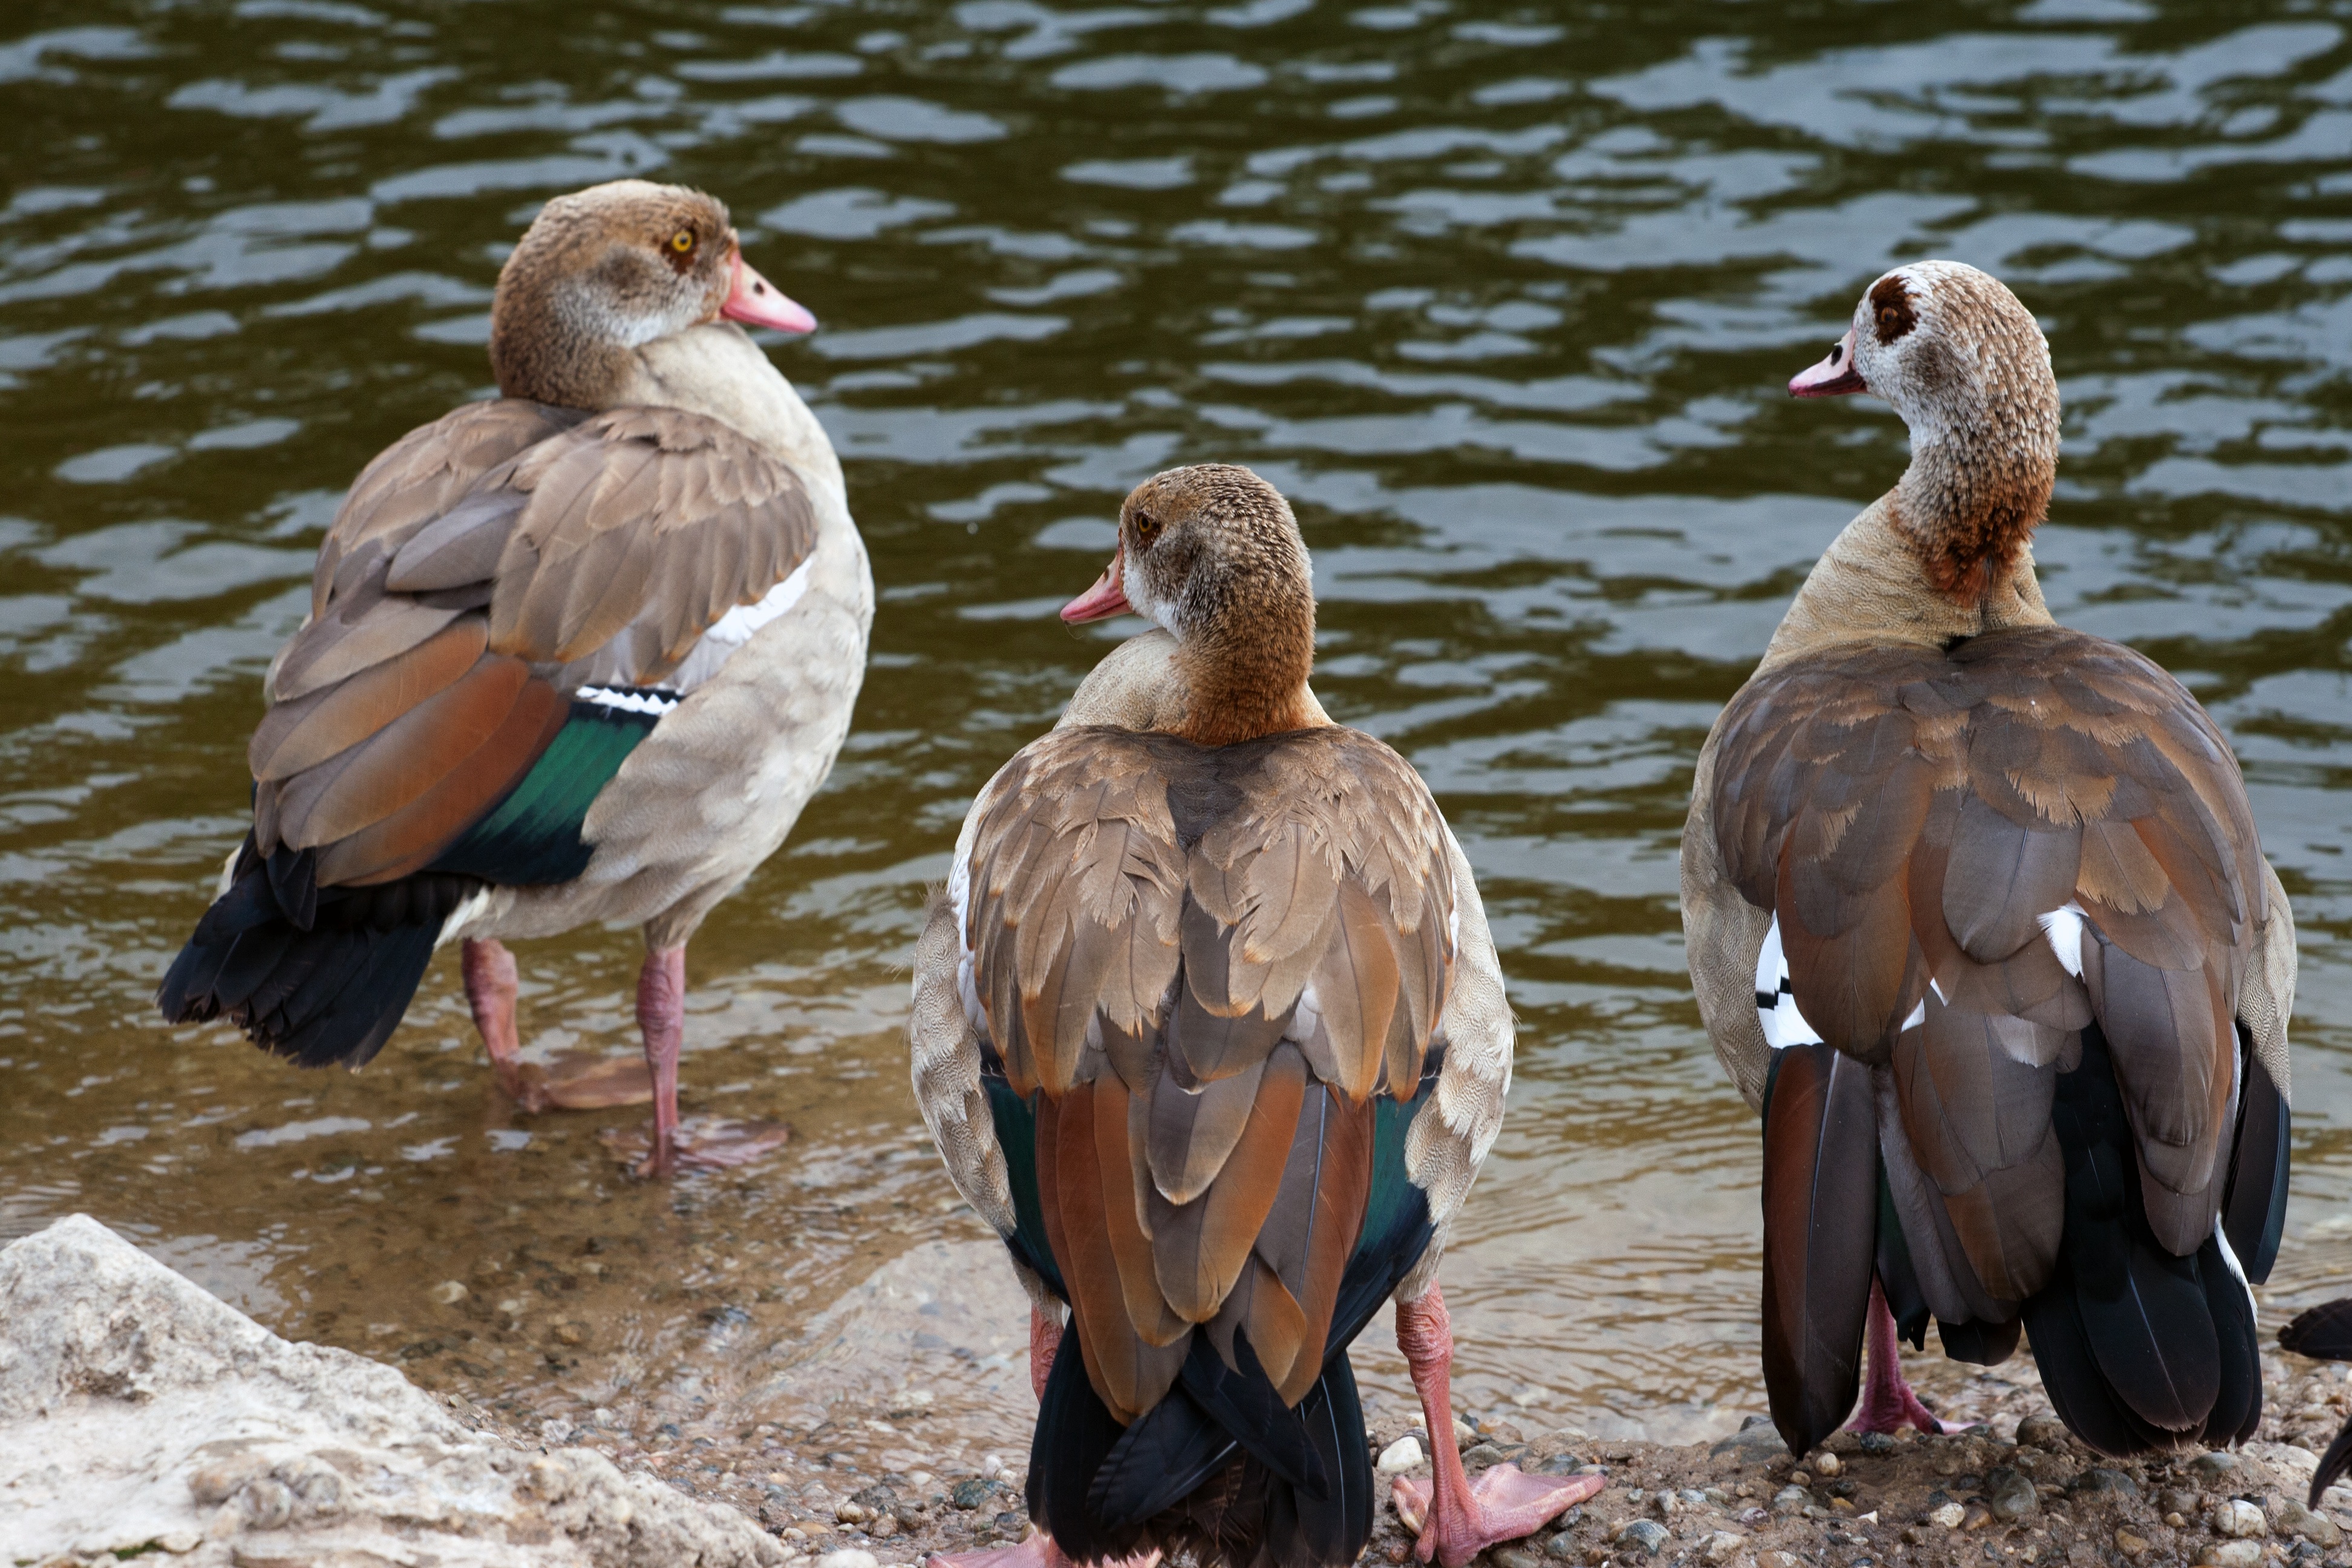
bird, wing, river, wildlife, wild, beak, fauna, duck, vertebrate, water bird, nilgans, ducks geese and swans, widgans